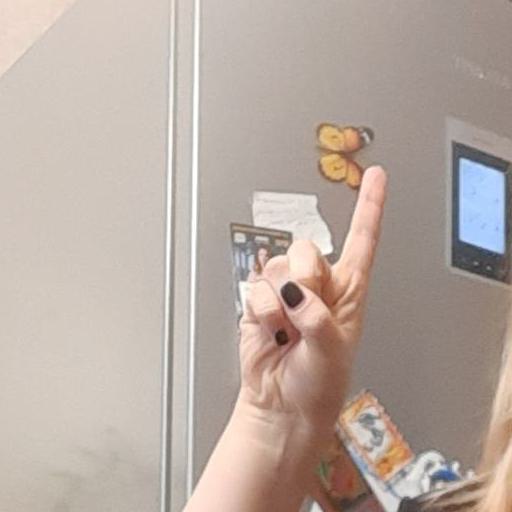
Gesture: one